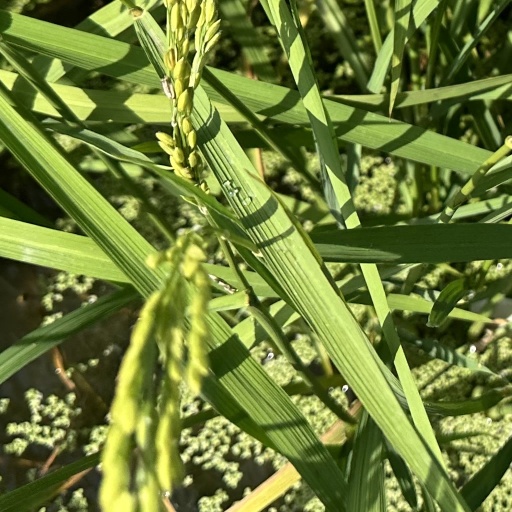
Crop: rice